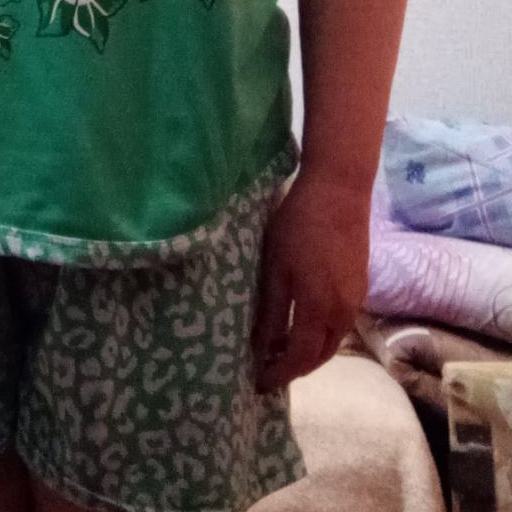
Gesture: no_gesture